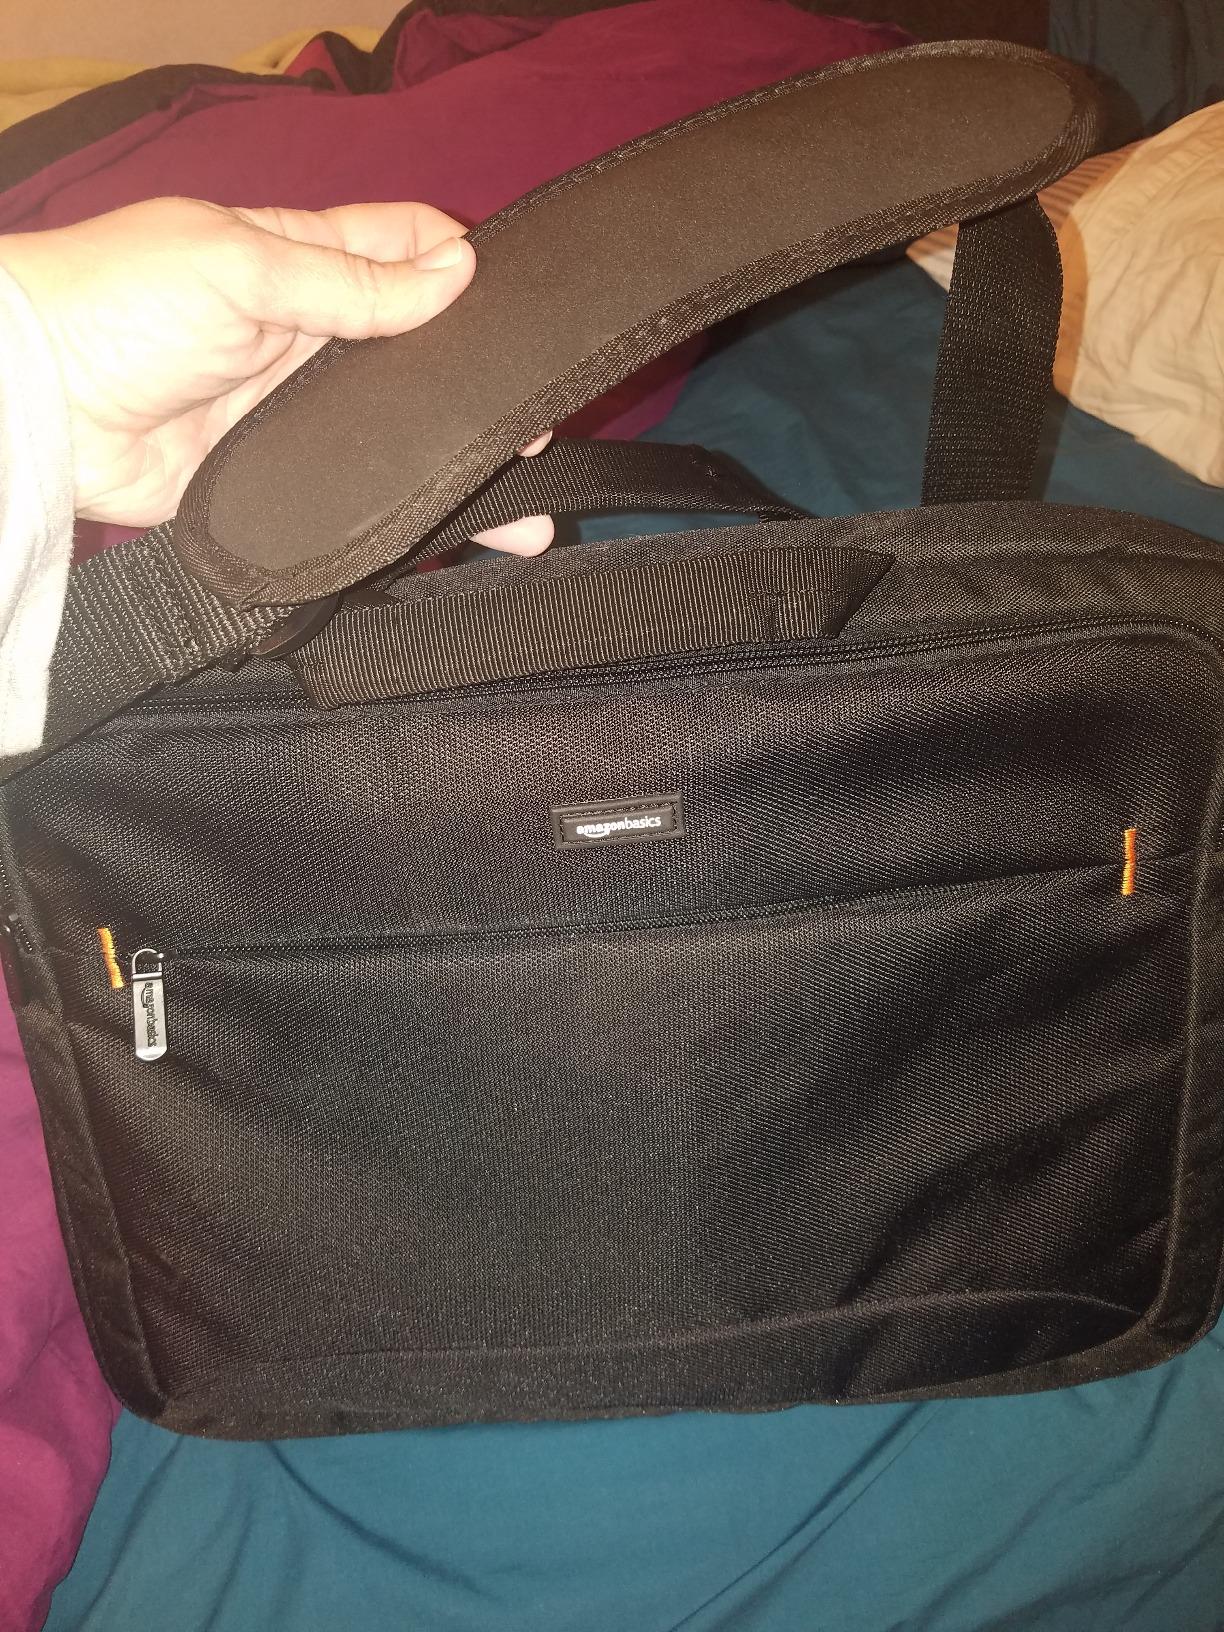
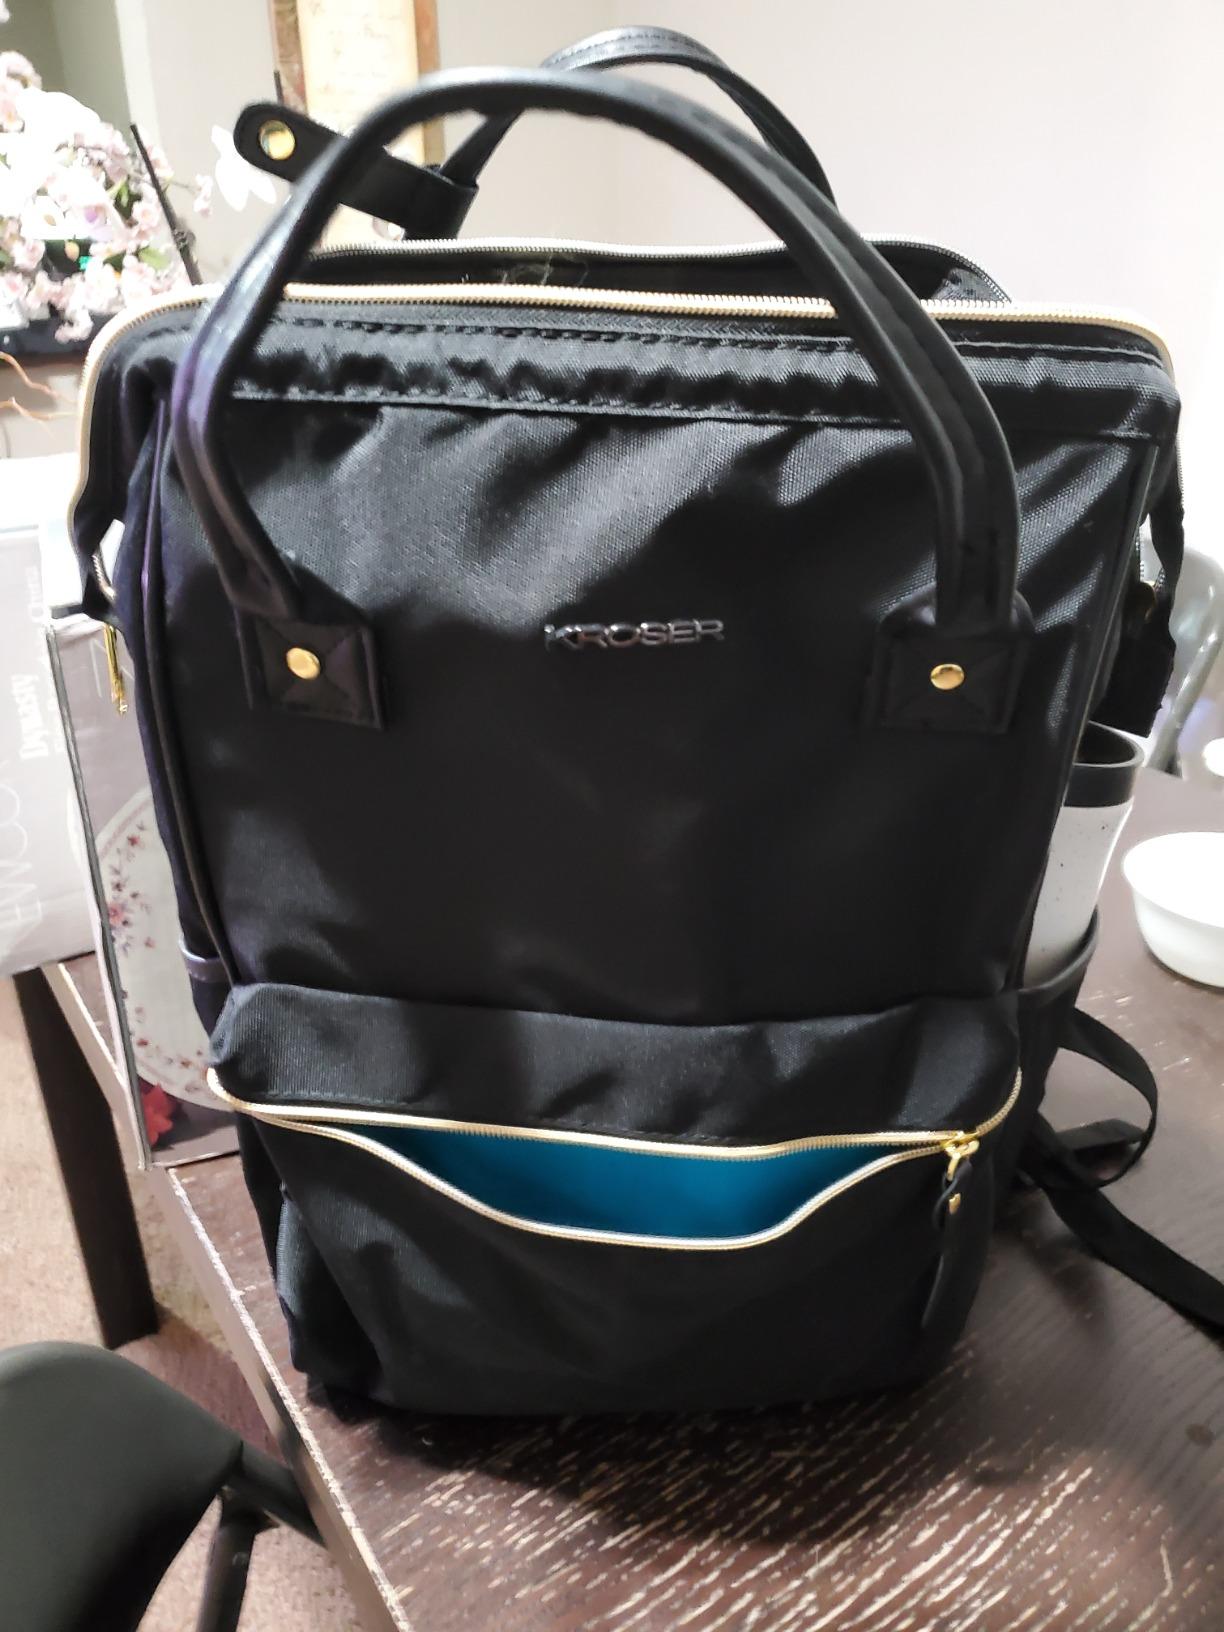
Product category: bag
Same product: no